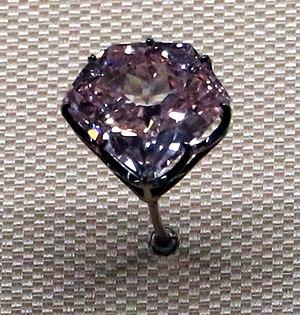
Les joyaux de la Couronne de France, ou diamants de la Couronne de France, sont un ensemble de bijoux de la Monarchie française, des Premier Empire et Second Empire, et de la République française dont l'origine remonte à François Iᵉʳ. Objet d'un vol en 1792 lors de la Révolution, revendue en partie à la fin du XIXᵉ siècle, la collection est aujourd'hui dispersée. La pièce la plus célèbre est le diamant blanc le « Régent », conservé depuis 1887 au musée du Louvre. Le « Diamant bleu de la Couronne », autre pierre remarquable qui faisait à l'origine partie de ces joyaux, a été volé et retaillé pour devenir le diamant Hope, conservé depuis 1949 au National Museum of Natural History.
L'Hortensia est un diamant de 21,32 carats de couleur pêche. Il est également appelé le Diamant rose.